James A. A. Pierre

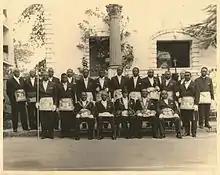
Some members of Oriental Lodge in the early mid 1960s including Chief Justice Pierre who is second from left of those sitting in the front row

He was a freemason under the jurisdiction of the Grand Lodge of Liberia who was originally a member of Amos Lodge No. 10 which is based out of St. John River City, Grand Bassa County. Upon his relocation to Monrovia, he took a demit and joined Oriental Lodge No. 1 and later became the Worshipful Master of the Lodge. He later rose to the position of Grand Secretary of the Grand Lodge of Liberia and eventually was appointed as Honorary Deputy Grand Master of Masons.